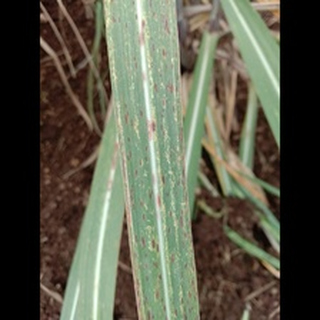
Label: sugarcane_rust